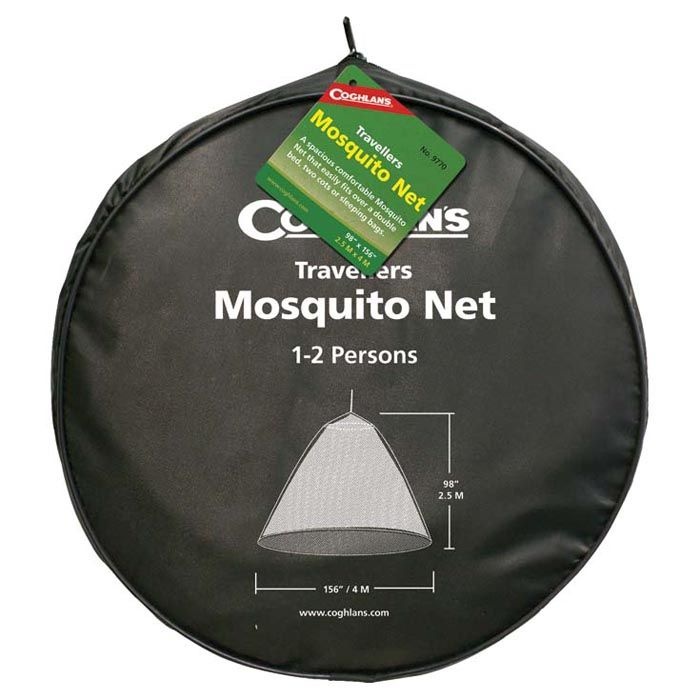
COGHLANS TRAVELLERS MOSQUITO NET
Knitted polyester, 156 mesh circular net with single point suspension. Carry bag included. Height: 8' 2". Circumference: 8'.
Brand: Coghlan's
Category: Sporting Goods > Outdoor Recreation > Camping & Hiking > Mosquito Nets & Insect Screens